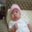
Label: baby